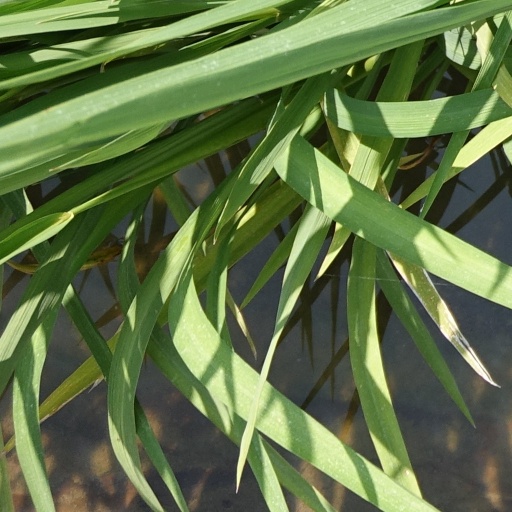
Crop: rice